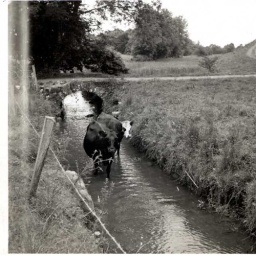
In the river below the castle Doon.